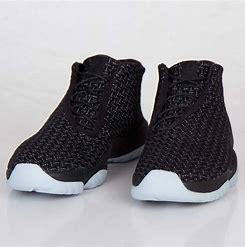
Brand: Jordan
Model: Future